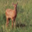
Label: deer